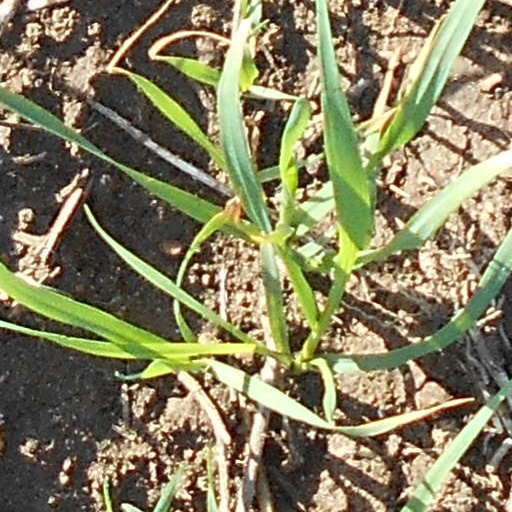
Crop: wheat